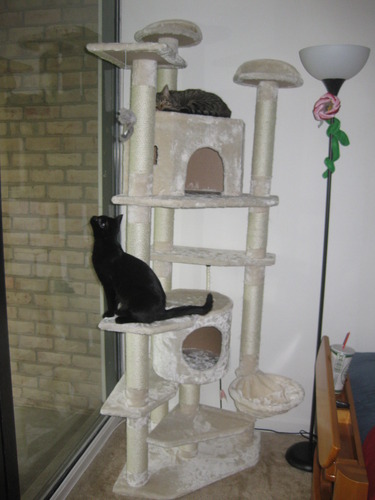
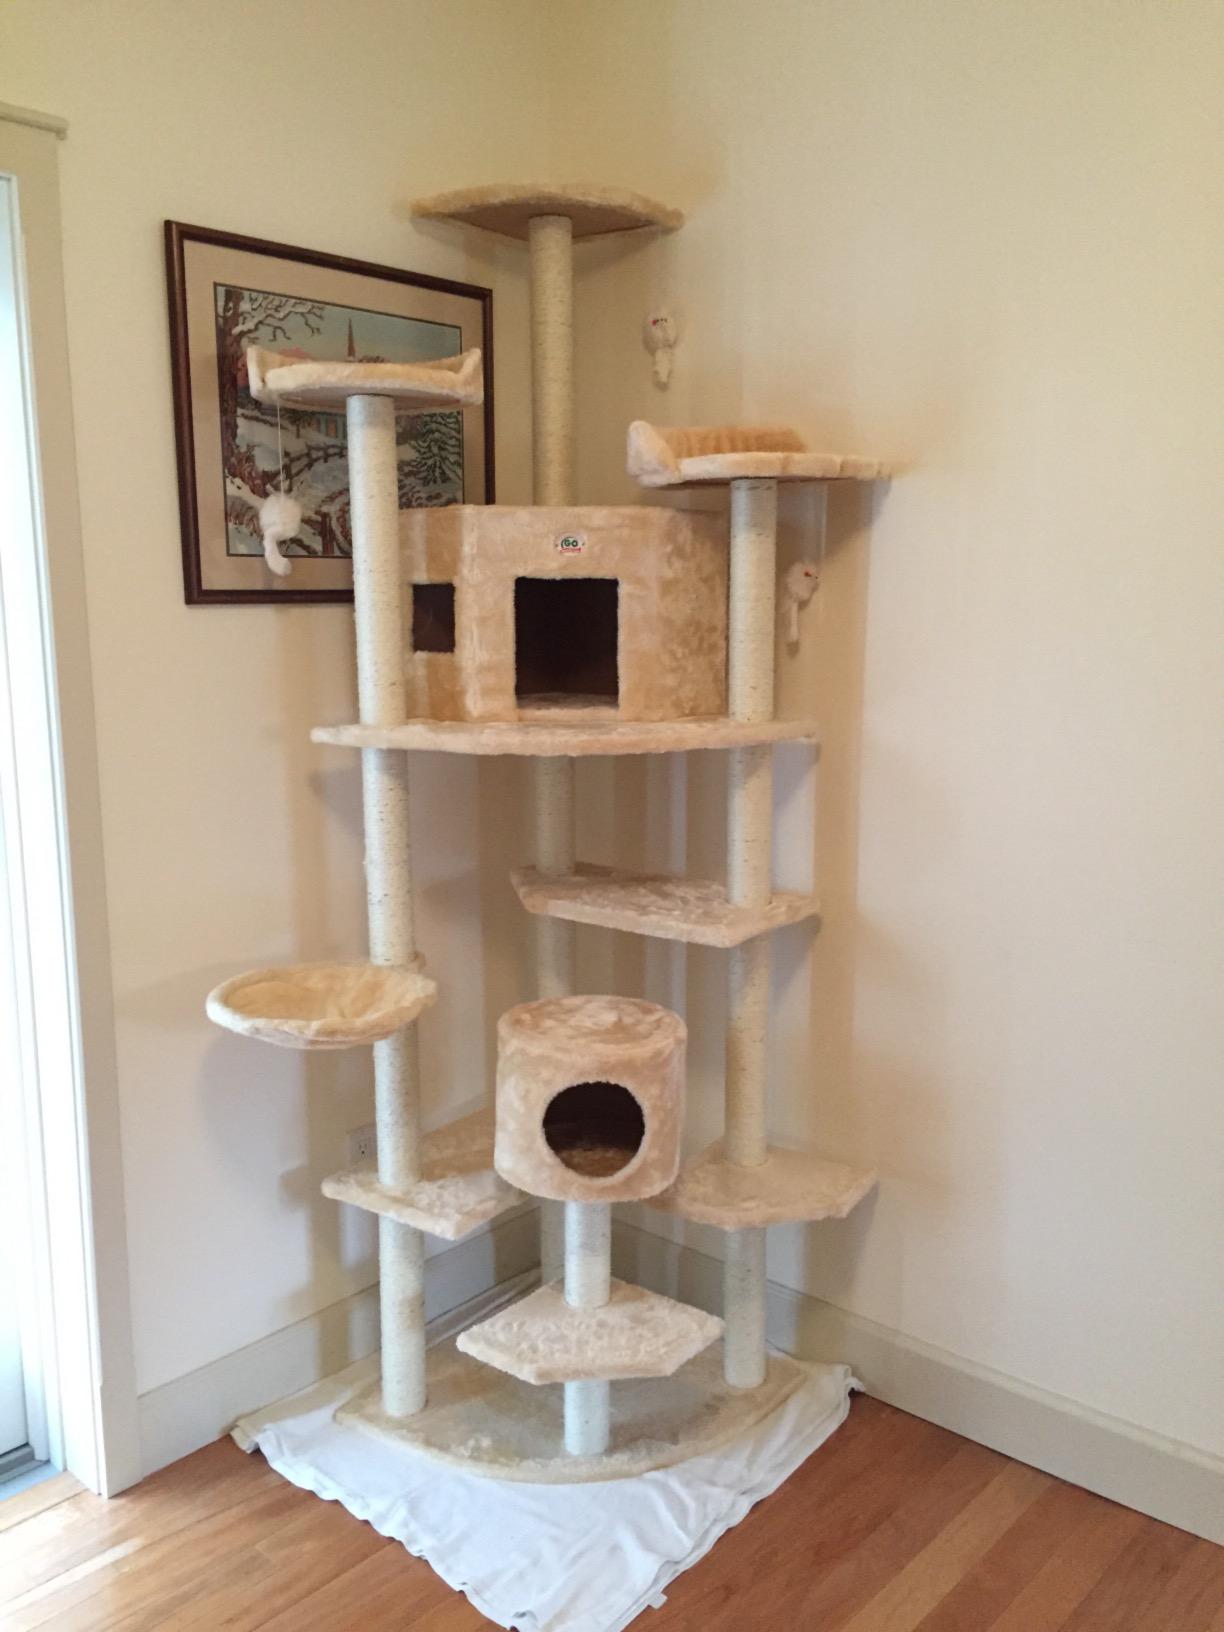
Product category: items_cat tree
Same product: no